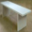
Label: table